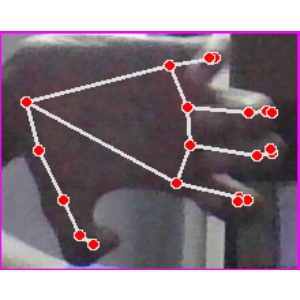
अक्षर: त